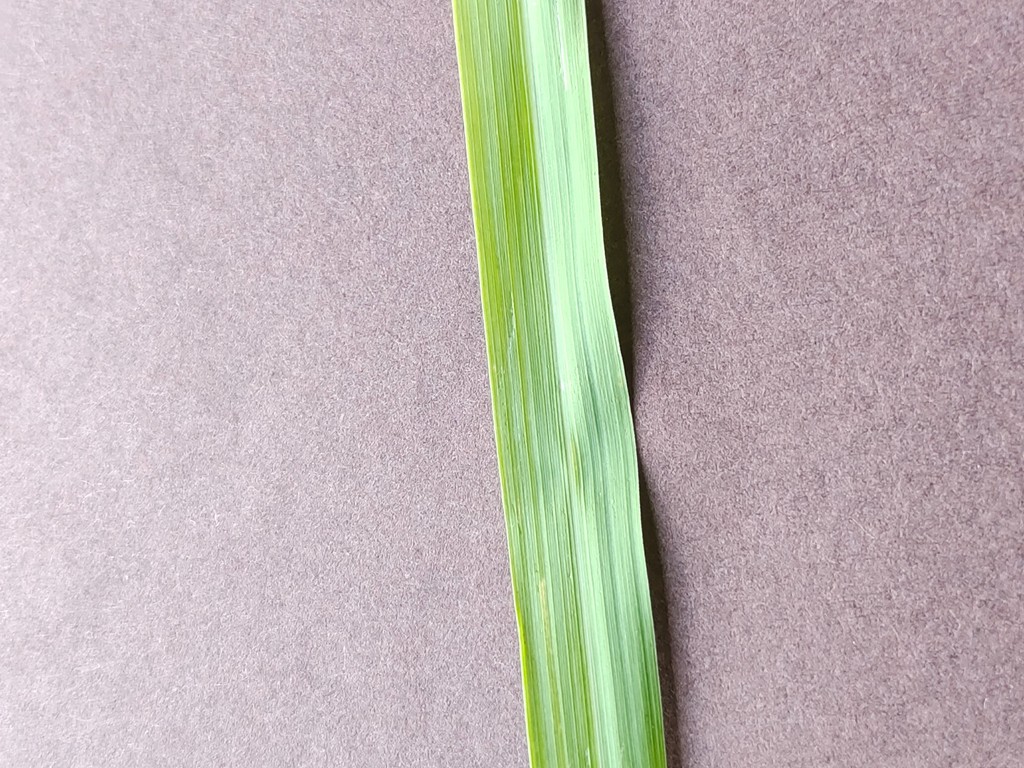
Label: Healthy